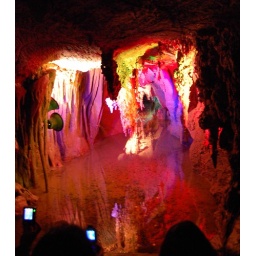
Rainbow lake - perfect reflection in water below